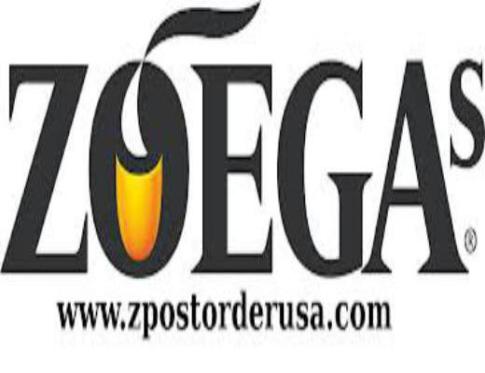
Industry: Food